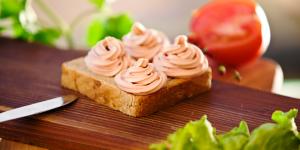
pate de marisco con thermomix